11 High Street, Llandaff

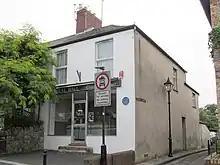
11 High Street, when it was known as The Great Wall Chinese Takeaway in 2012

In the early 20th century, High Street was a dirt road, with dilapidated thatched cottages on one side of the street and hoardings on the other. 11 High Street is thought by Airbnb to have been built in the 19th century. Around 1900, Catherine Morgan established a sweet shop on the ground floor, known as Catherine Morgan Confectioner and Tobacconist.